Yuriev Monastery

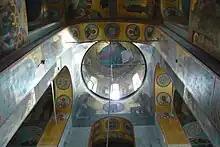
The katholikon has retained few traces of its original 12th-century wall paintings

The monastery was an important source for historical information on medieval Novgorod, as part of the Novgorod First Chronicle (the Synodal text) was compiled in the monastery.